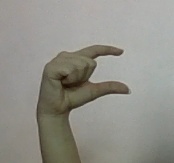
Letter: dal